Kundali (astrology)

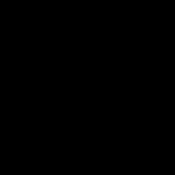
The "kuṇḍali" in southern India (numbers denote "rāśi"-s). The dashed line indicates that the ascendant is the fourth "rāśi".

The "kuṇḍali" format followed in southern India is essentially a depiction of the zodiac exactly as it is laid out in the sky. The only difference is that instead of a circle a square is used and twelve smaller squares or cells are drawn inside the square to represent the "rāśi"-s. The earth may be imagined as situated at the center of the larger square. The "rāśi"-s are always in the same boxes. The "Meṣa" "rāśi" is in the second cell from the left in the top row of the diagram (marked 1 in the figure). The remaining "rāśi"-s are the remaining cells in the successive cells in the clockwise direction (marked 2, 3, 4, etc.).